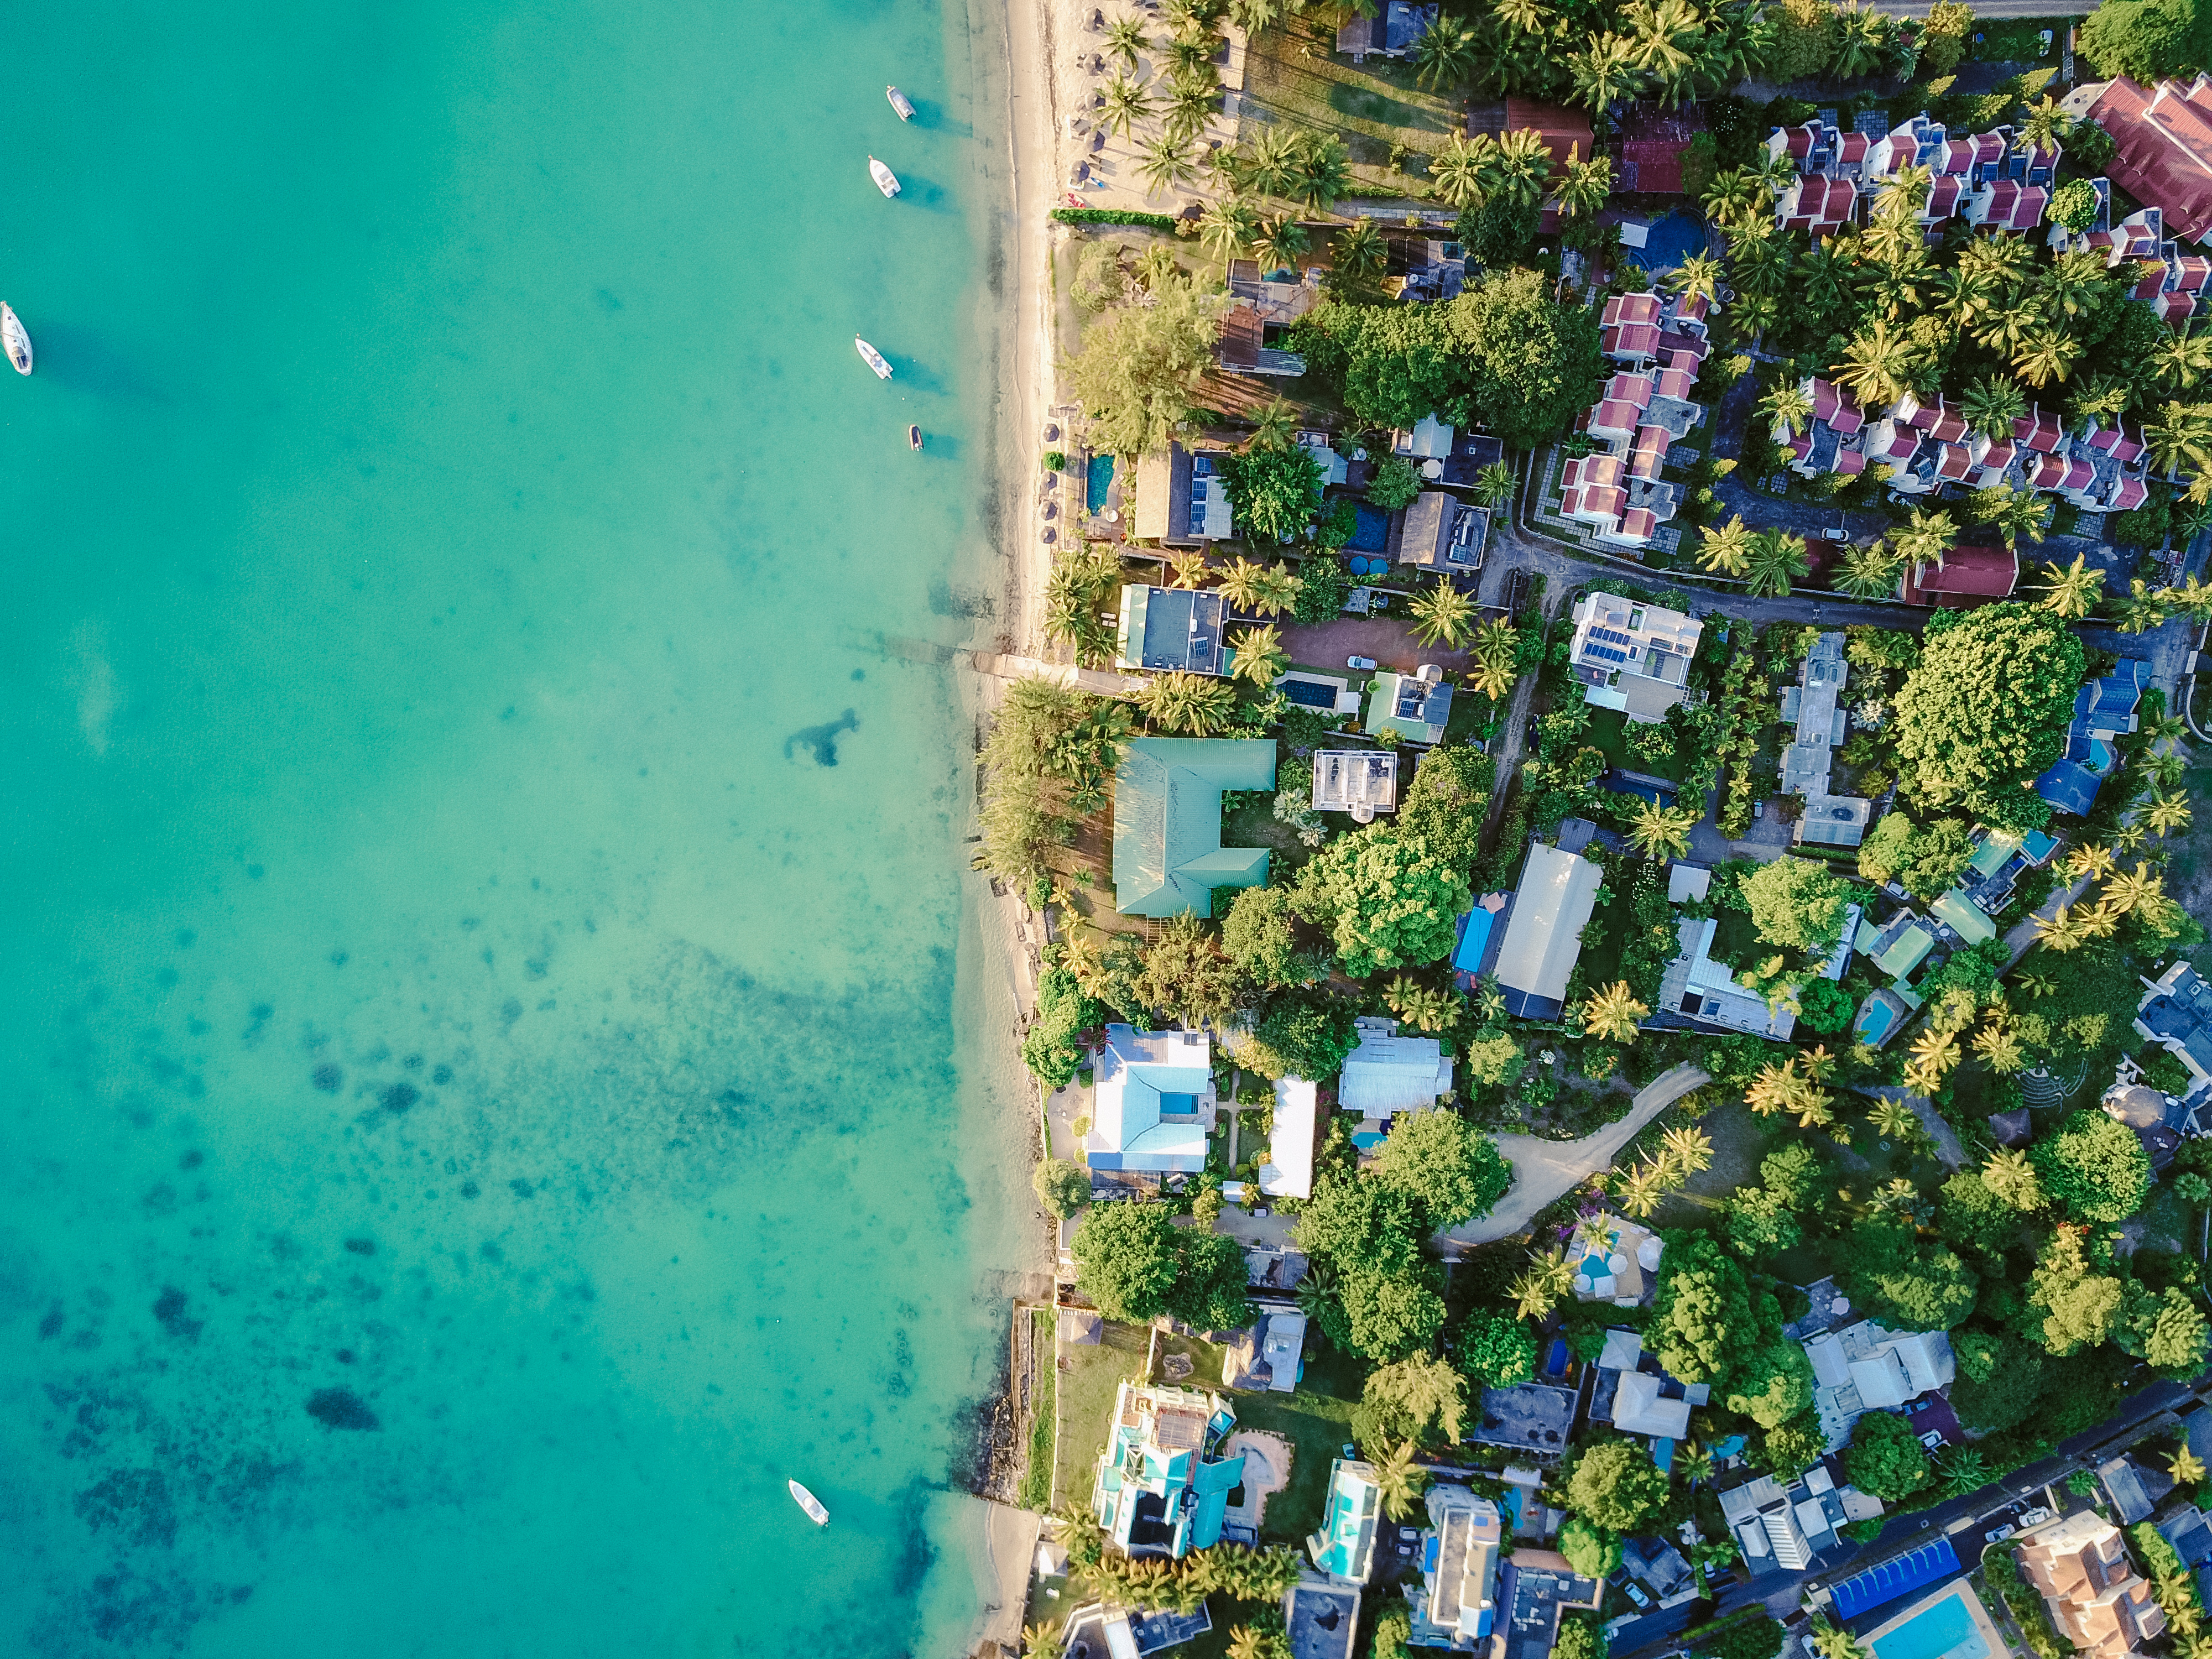
sea, coast, shore, aerial view, drone view, screenshot, bird's eye view, aerial photography